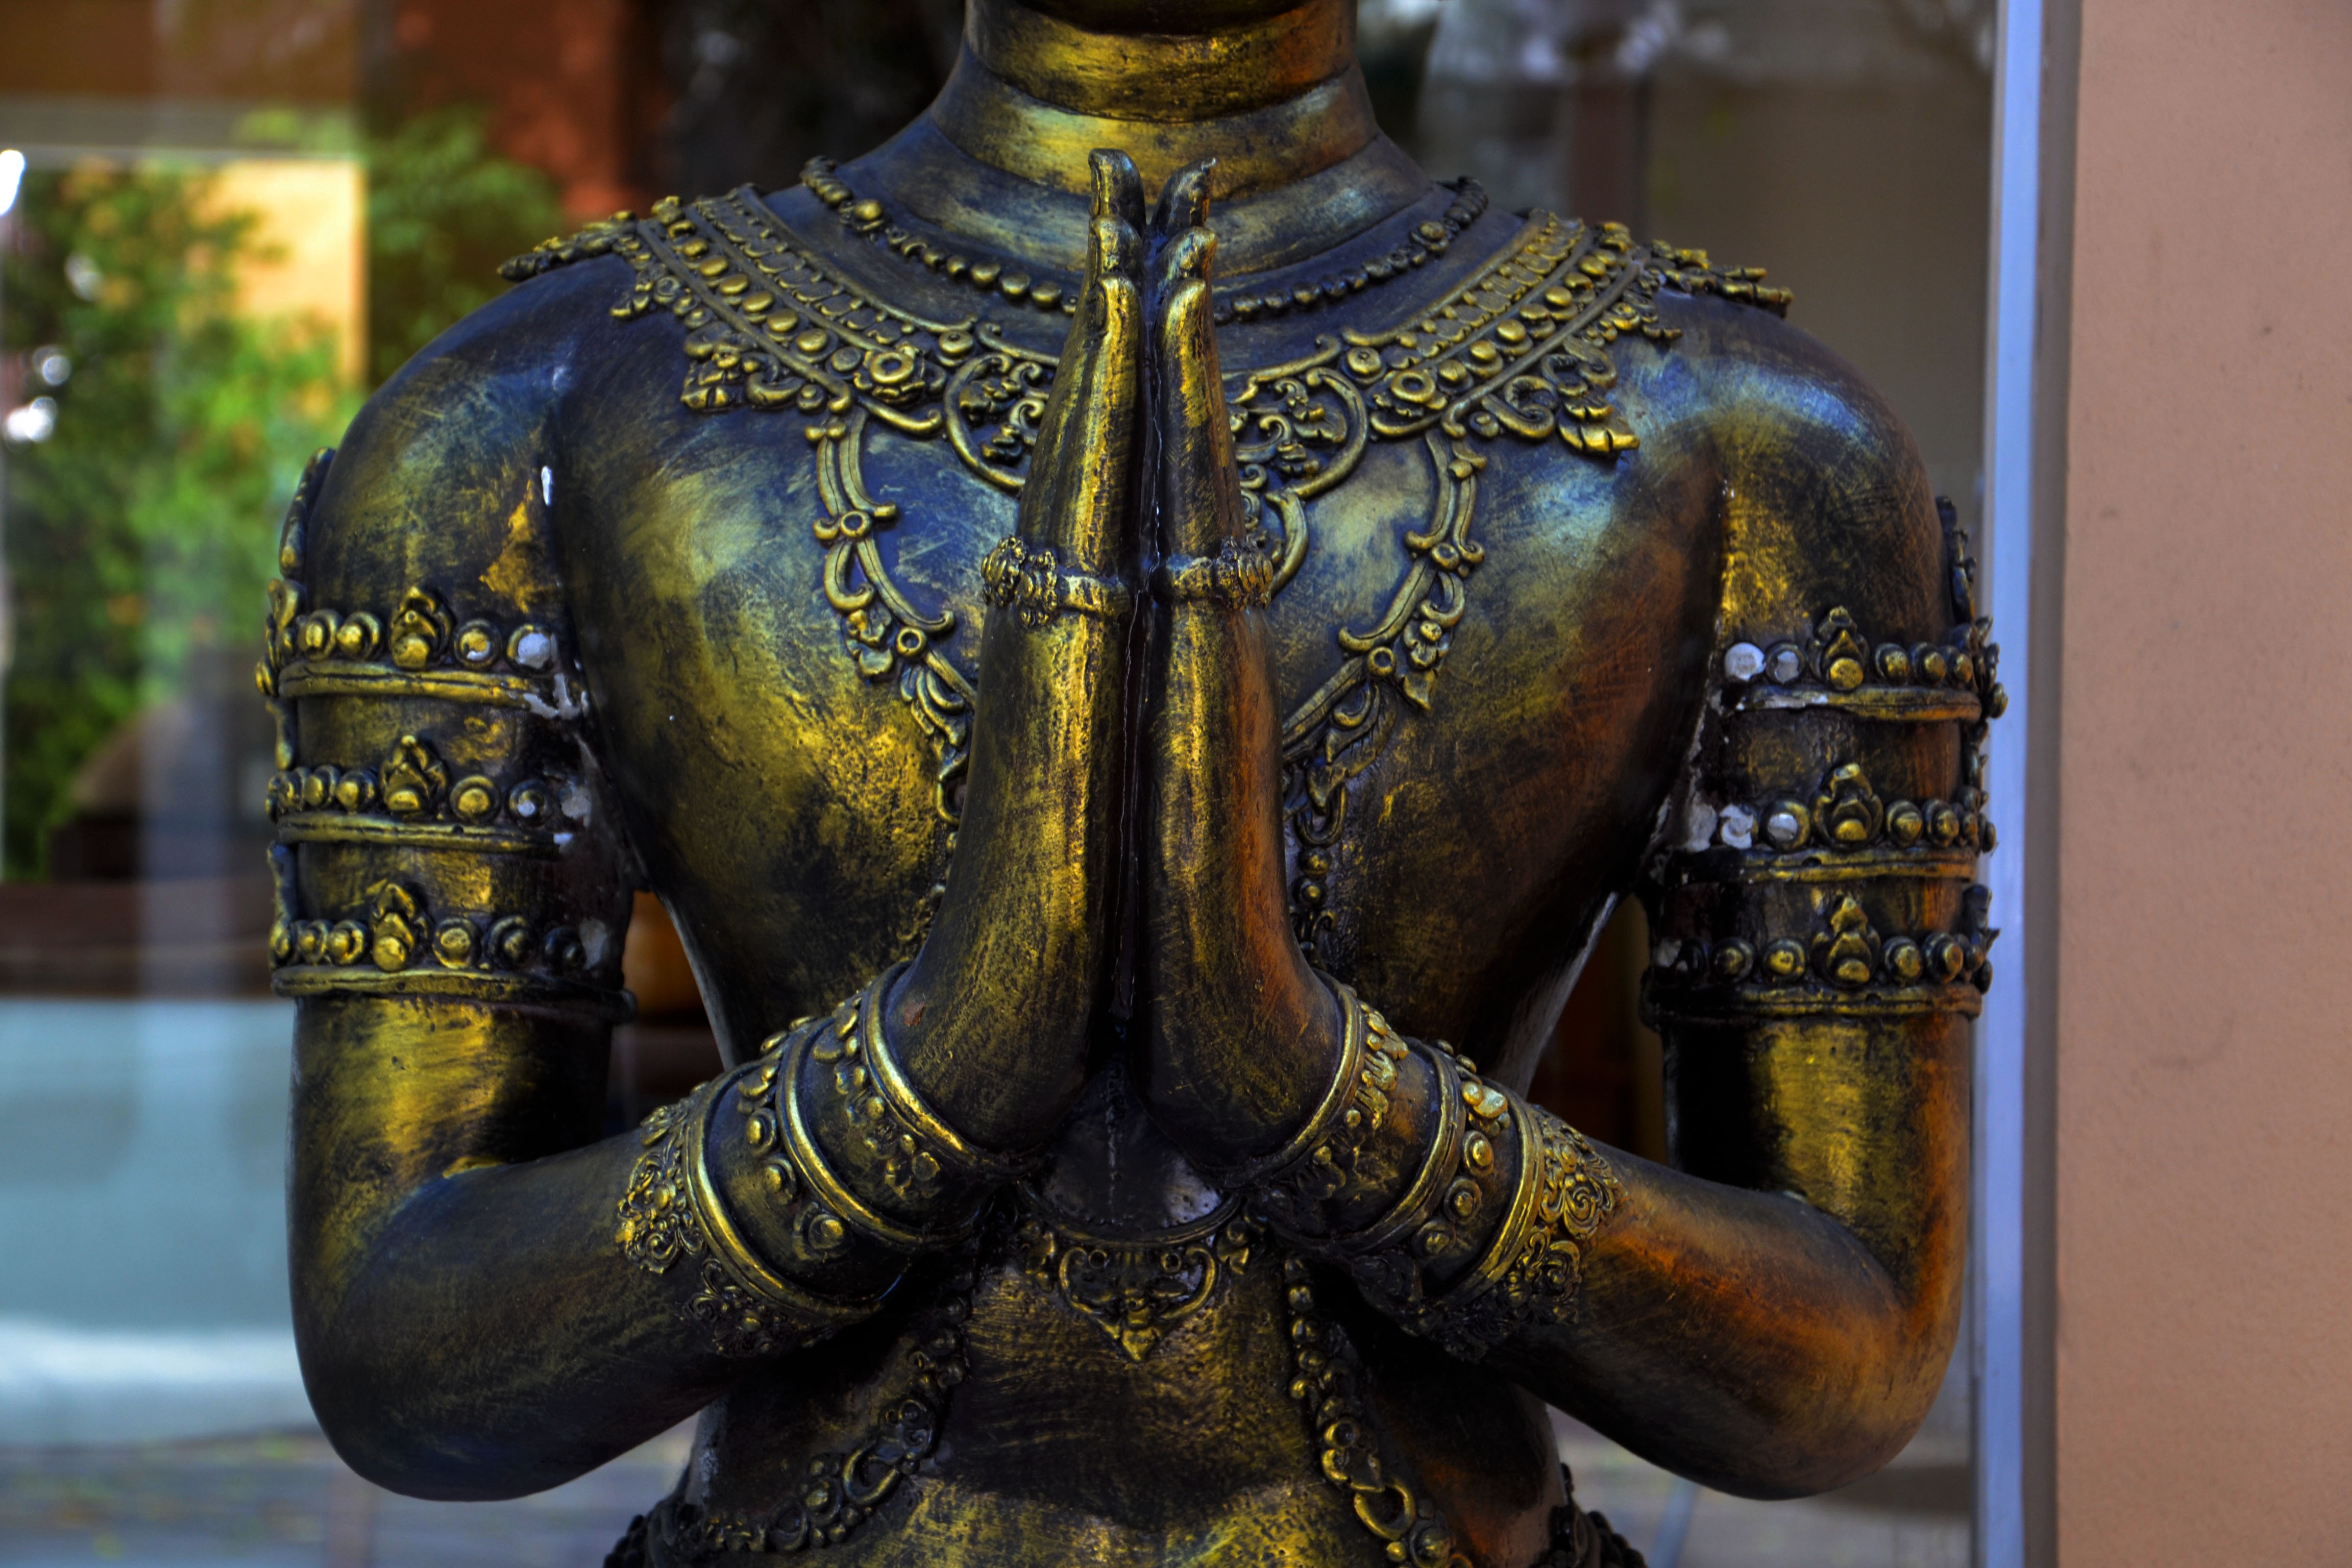
old, monument, travel, statue, symbol, peaceful, peace, buddhist, buddhism, religion, asia, ancient, praying, thailand, spiritual, pray, sculpture, religious, art, meditation, temple, hands, brass, faith, buddha, prayer, culture, bronze, worship, holy, carving, armour, oriental, thai, traditional, god, east, mythology, spirituality, belief, ancient history